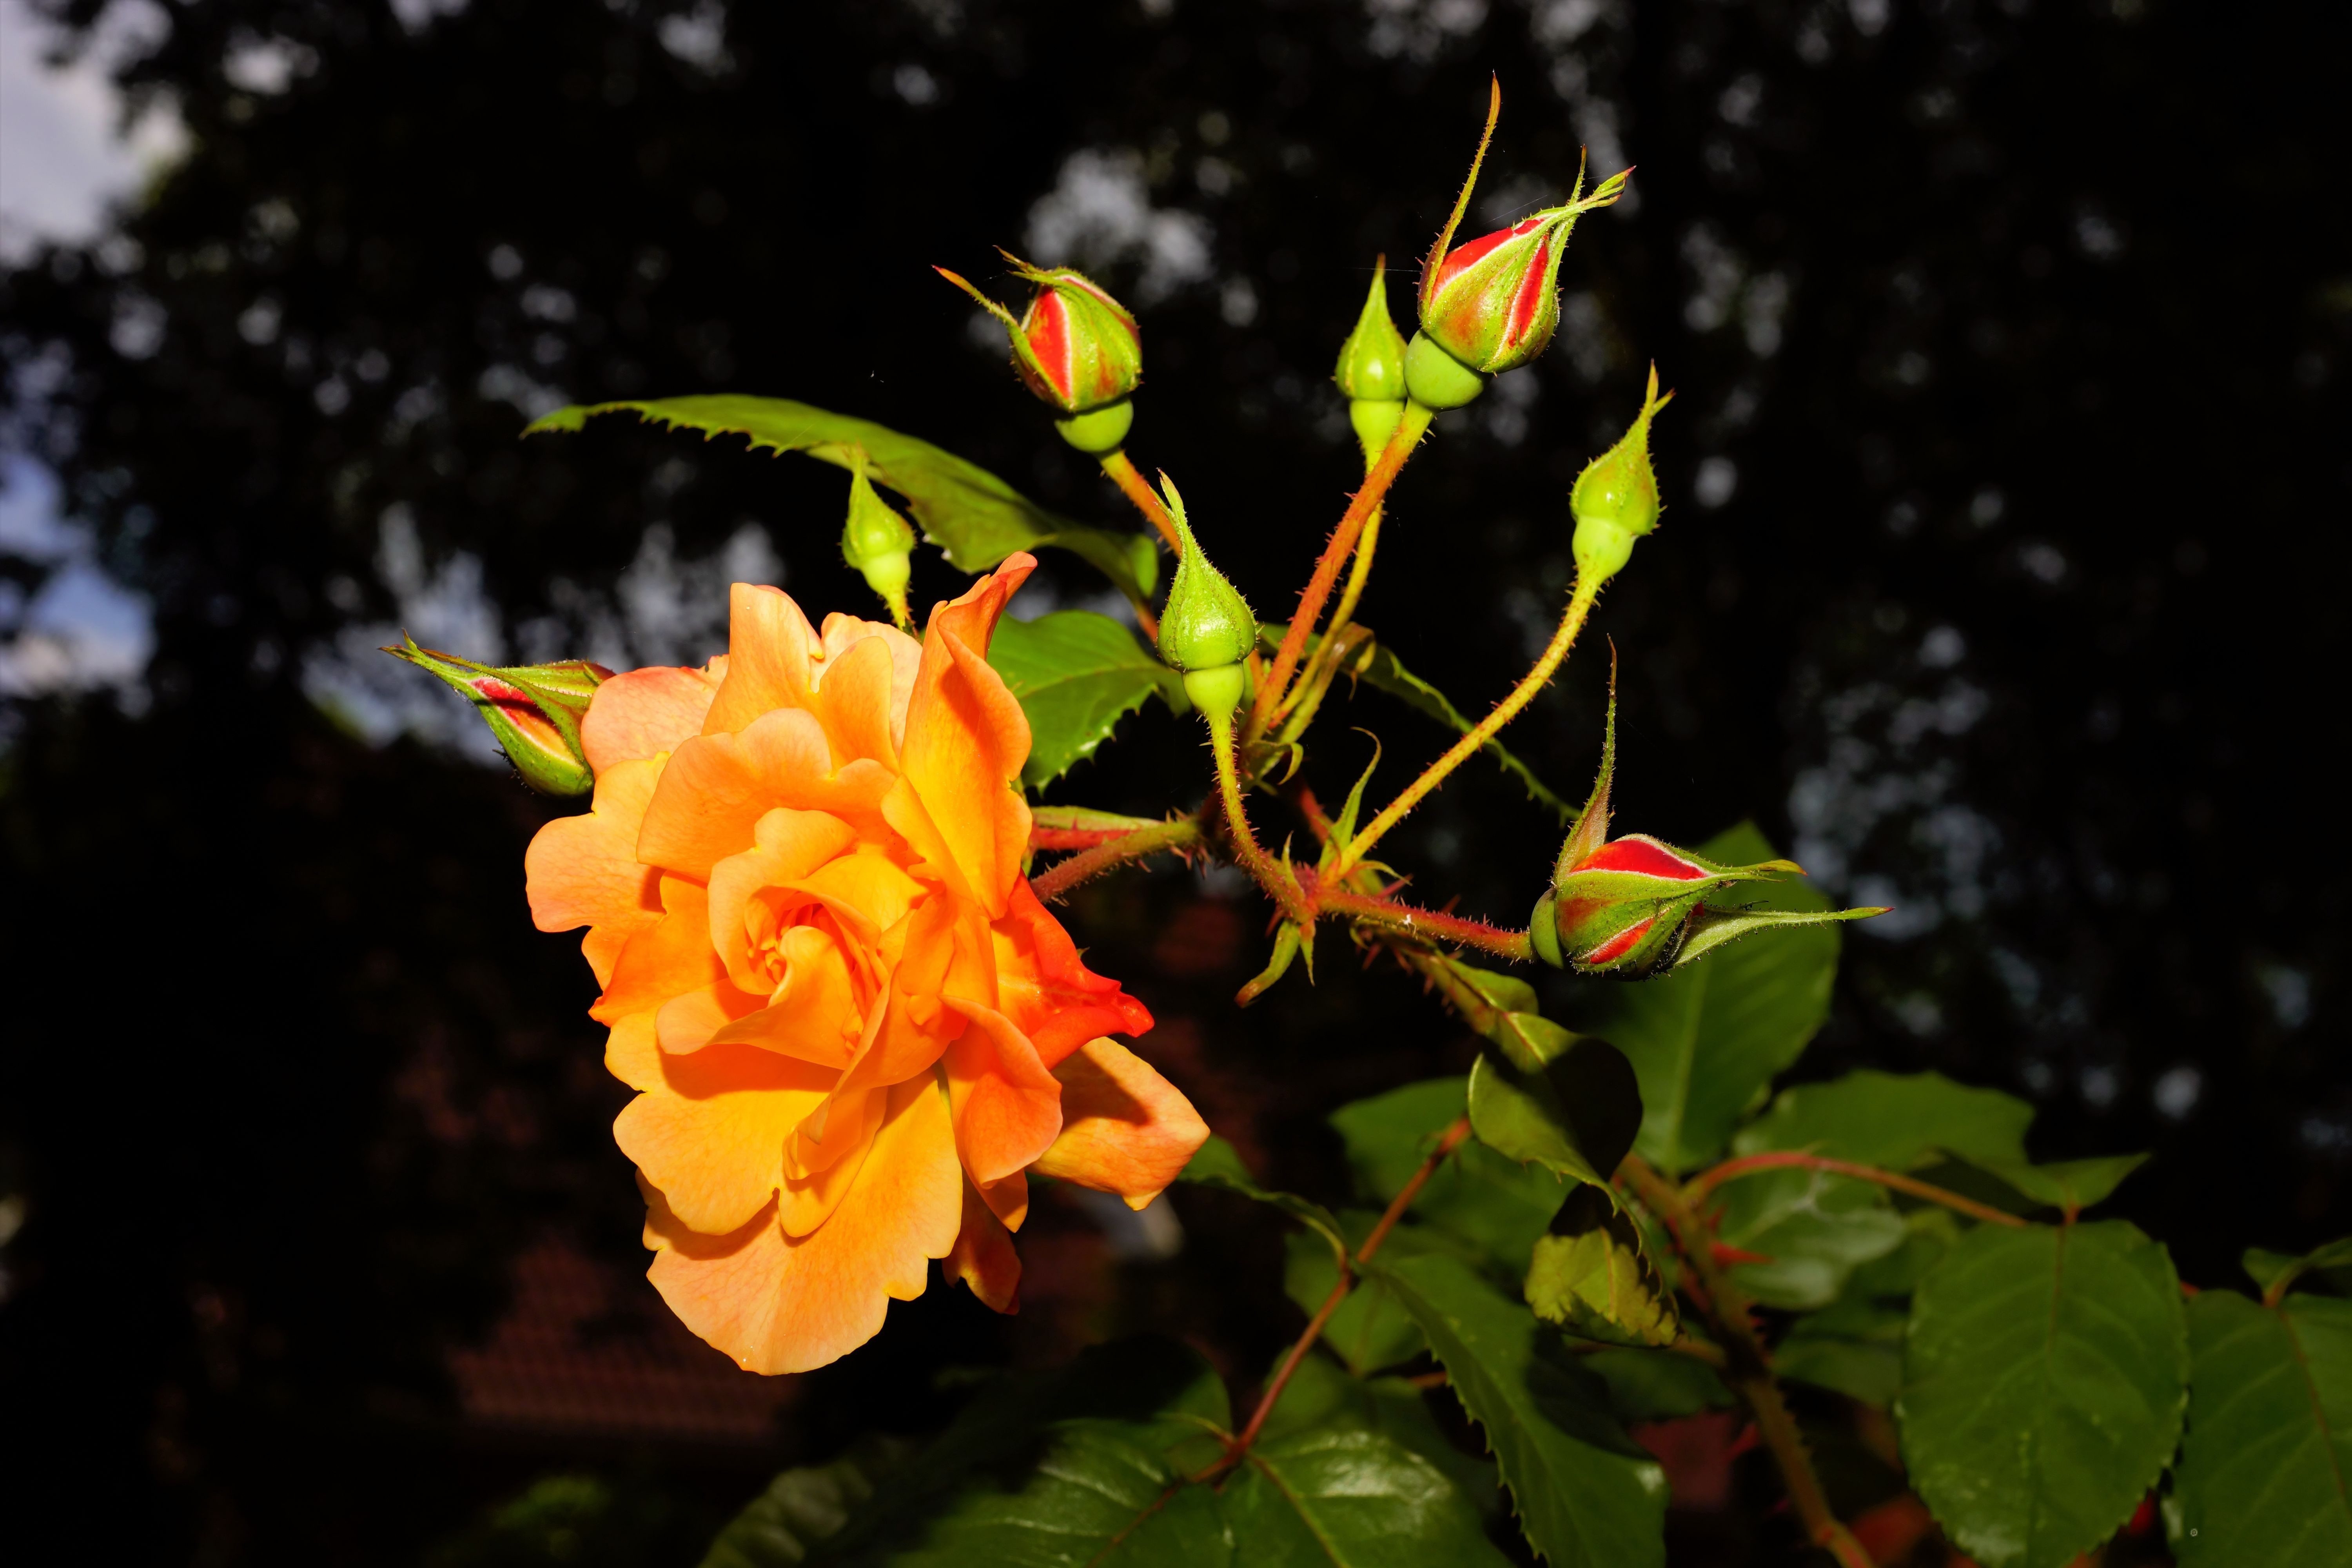
nature, branch, blossom, prickly, plant, leaf, flower, petal, bloom, summer, rose, orange, green, color, autumn, botany, yellow, garden, close, flora, ornament, wildflower, shrub, bright, beauty, beautiful, of course, fragrance, noble, filigree, macro photography, flowering plant, rose family, discreet, fragrant rose, land plant